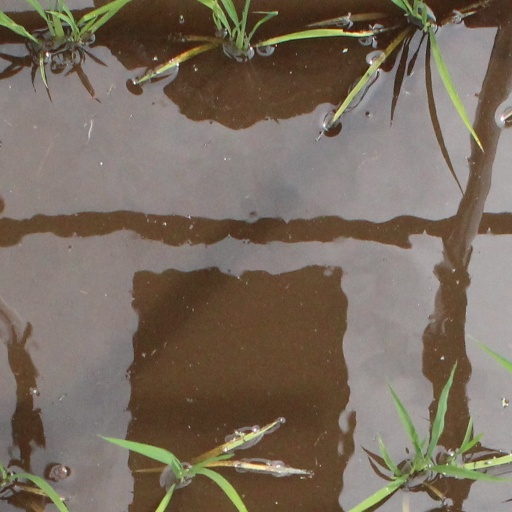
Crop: rice